Ilyushin Il-62

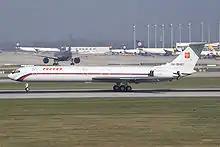
Rossiya Il-62M at Munich Airport in 2006

The Il-62 offers accommodation for up to 198 passengers in a single-class layout, seated six-abreast at 84 cm (33 in) seat pitch in two cabins separated by a vestibule, galley/pantry and cabin crew rest area. There are three toilets, forward, midships, and aft. It has a buffet/bar and a further cabin crew rest area in a vestibule forward, with a further optional cabin crew rest area aft. Typical mixed-class accommodation ranges between 128 and 144, seated four or six abreast, and a common single aisle configuration for long distance Aeroflot examples was first class (2-abreast) 3 rows, business class (3-abreast) 4 rows, economy class (3-abreast) 17 rows (Thiel, 2001). In this configuration, the central aisle in business and economy classes is quite narrow. A first class compartment is optionally sited aft of forward entry door or just forward of midships entry door, with an economy compartment further forward in the latter case. "Skycot" fitments are located in hatracks, while later Il-62Ms (1978 onwards) feature enclosed hatracks. Customer-optionable interior fitments. No in-flight entertainment systems are available except a public-address system that may be coupled to an open-reel or audio cassette player. Individual aircraft were experimentally fitted with television sets for Soviet-standard videotape entertainment during the 1970s. Some aircraft were retrospectively fitted with Western in-flight entertainment (solely audio) systems after 1991.